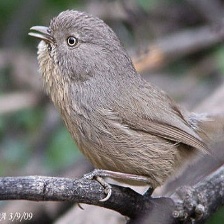
Species: WRENTIT
Scientific name: CHAMAEA FASCIATA